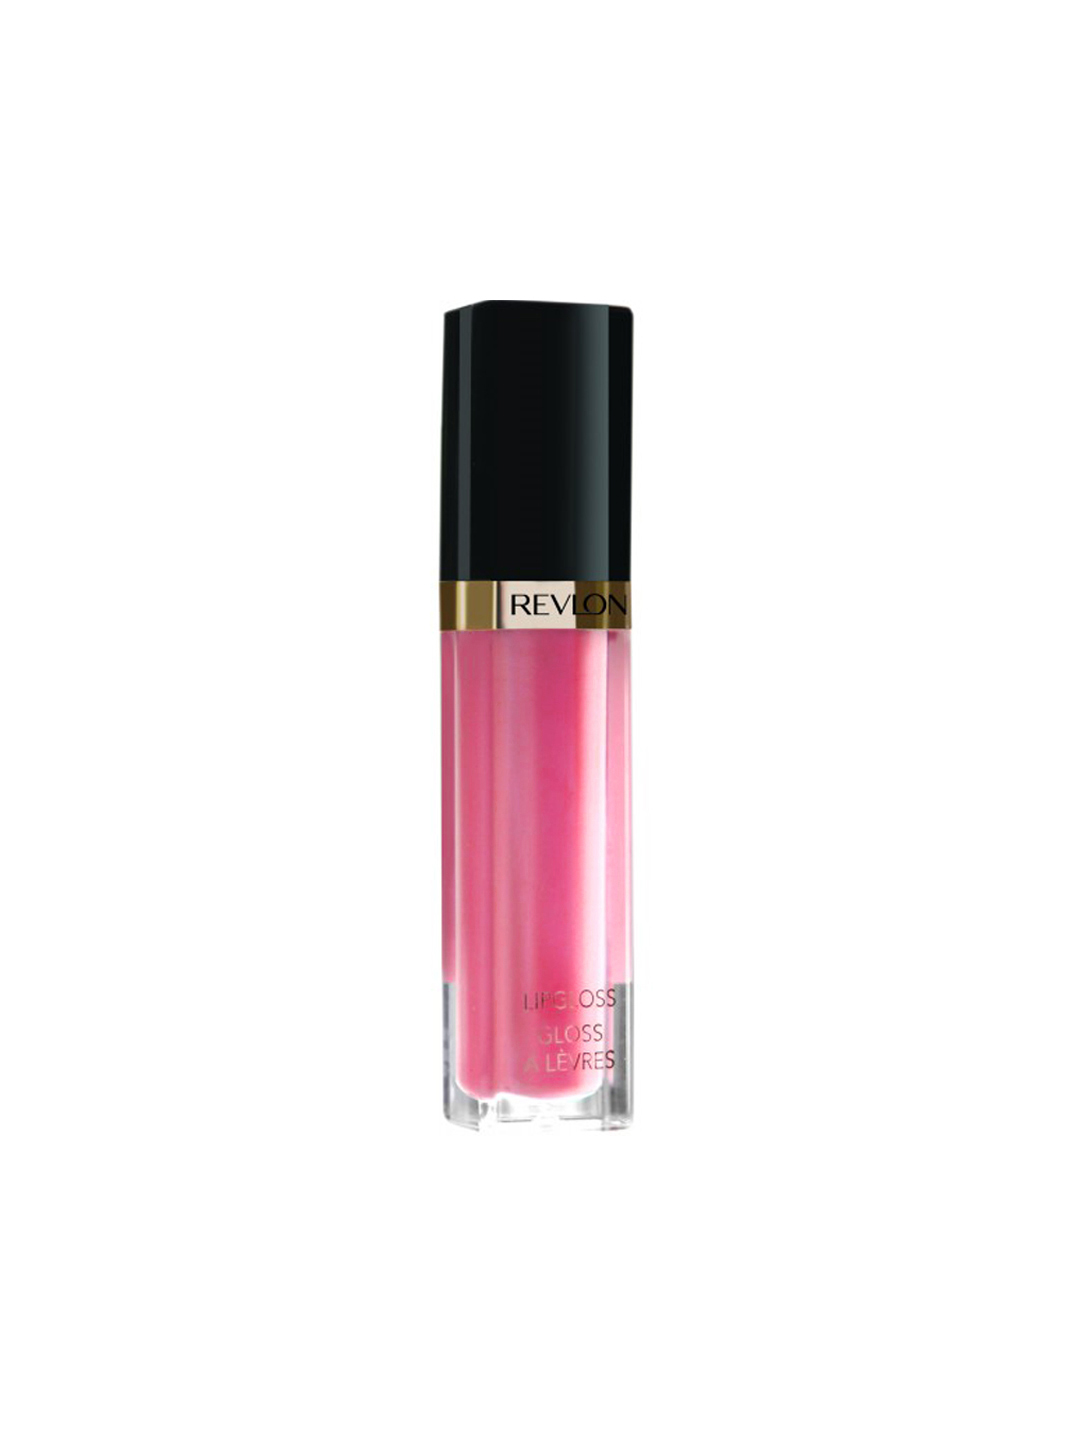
Revlon Pink After Glow Super Lustrous Lip Gloss 12
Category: Personal Care / Lips / Lip Gloss
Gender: Women
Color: Pink
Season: Spring 2017
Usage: Casual